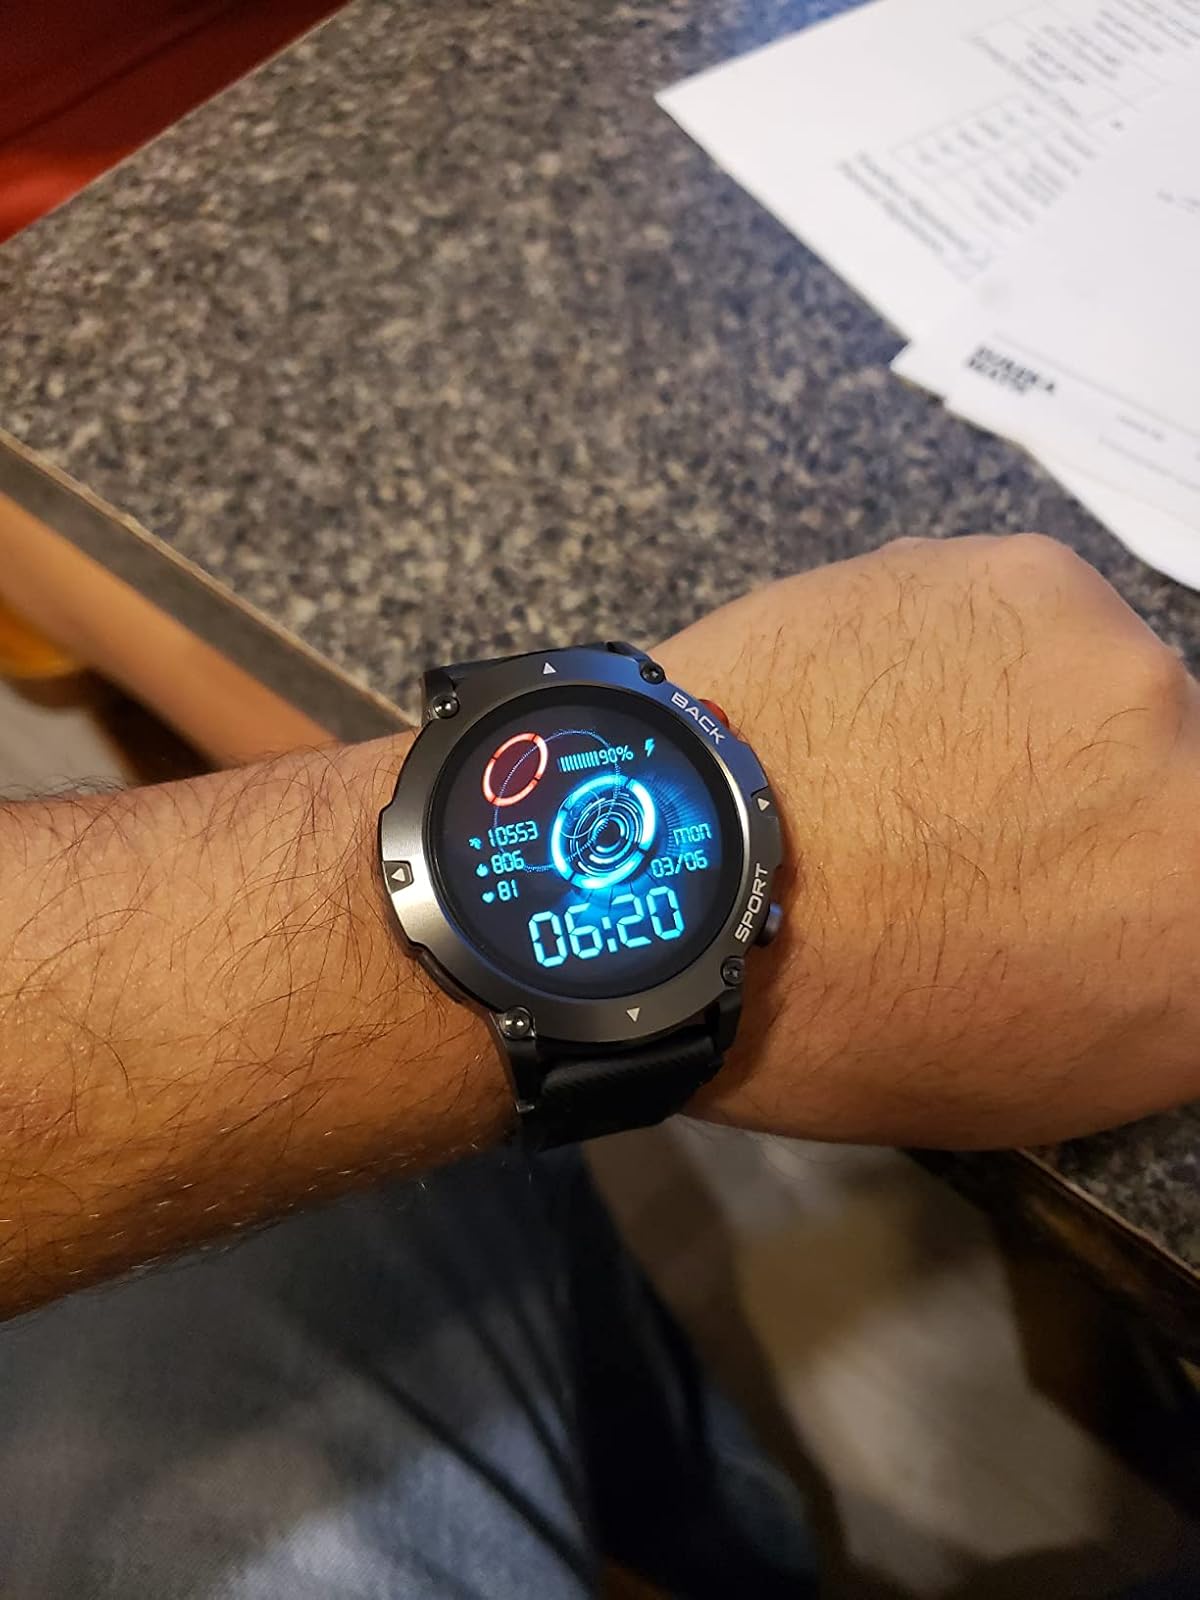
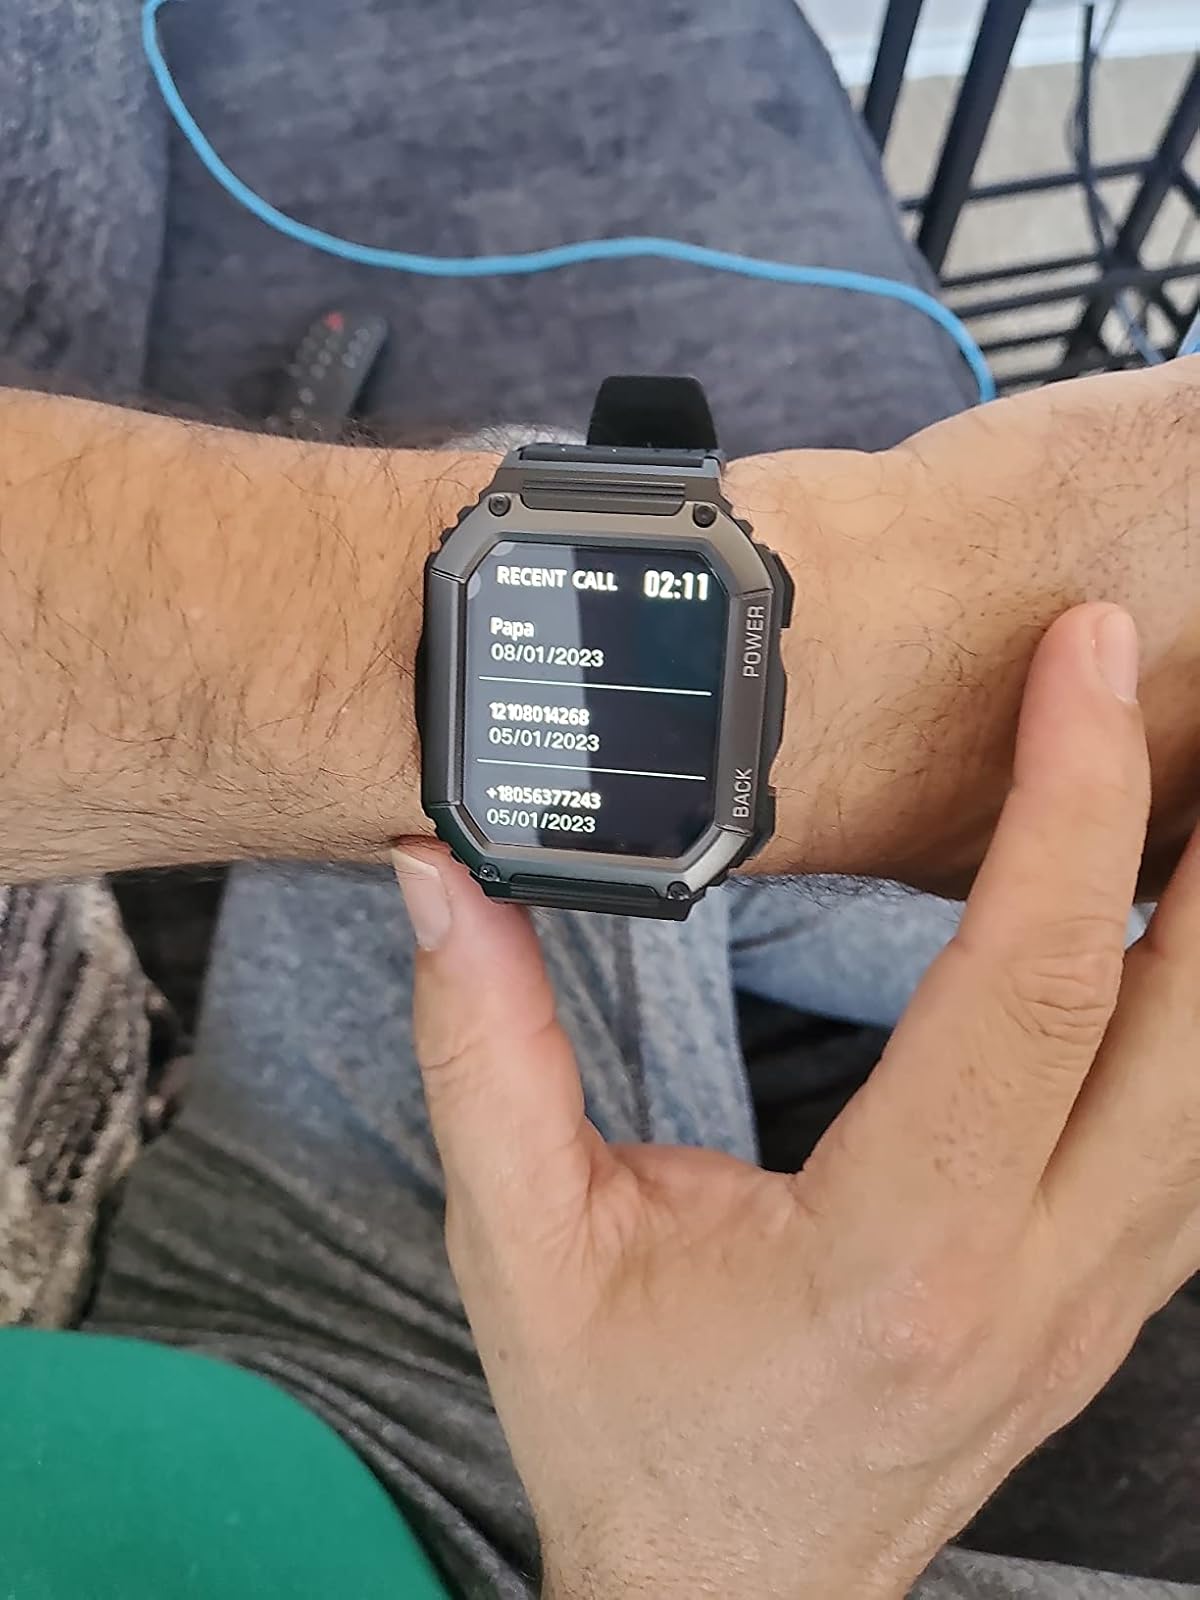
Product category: smartwatch
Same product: no